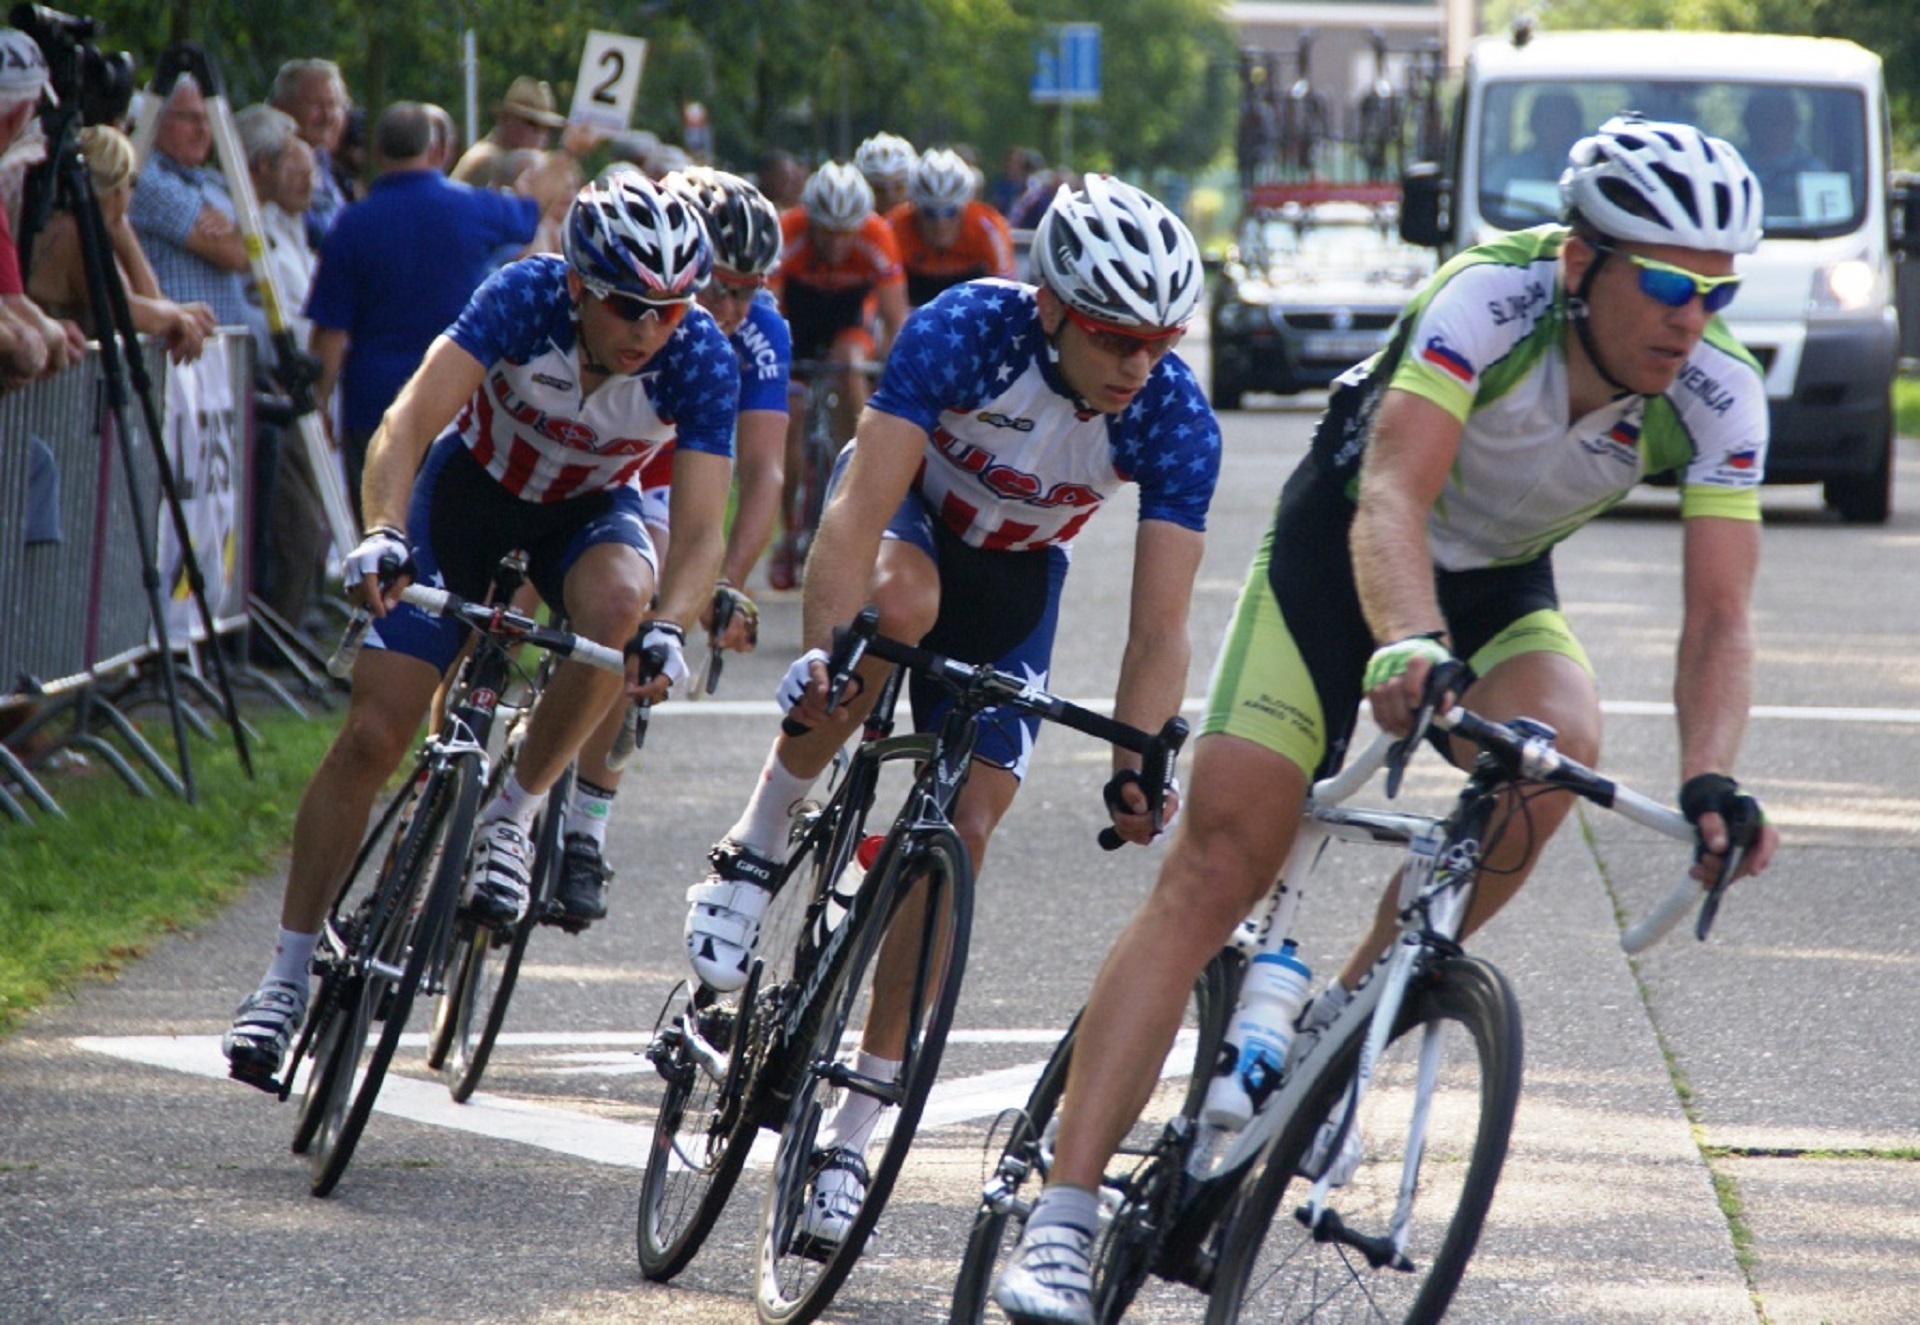
road, bicycle, recreation, vehicle, ride, fitness, sports equipment, mountain bike, cycling, race, competition, sports, helmet, bicycles, biking, racing, fast, riders, cyclists, road cycling, outdoor recreation, cycle sport, bicycle racing, road bicycle, endurance sports, racing bicycle, road bicycle racing, duathlon, mountain bike racing, keirin